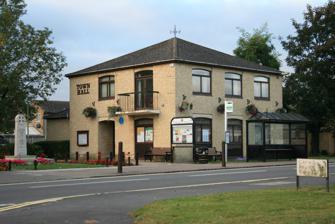
Building: Carterton Town Hall
Country: United Kingdom
Year built: 1983
Municipal building in Carterton, Oxfordshire, England Carterton Town Hall The building in 2009 Location Alvescot Road, Carterton Coordinates 51°45′30″N 1°35′47″W / 51.7583°N 1.5963°W / 51.7583; -1.5963 Built 1983 Architectural style(s) Neoclassical style Shown in Oxfordshire Carterton Town Hall is a municipal building in Alvescot Road in Carterton, Oxfordshire , a town in England. It accommodates the offices and meeting place of Carterton Town Council. History The settlement of Carterton was founded by a property speculator, William Carter, in May 1900. Following the establishment of RAF Brize Norton , just to the south of the settlement, in 1937, the settlement grew steadily, and it adopted town status in about 1980. In the early 1980s, the new council decided to commission a town hall. The site they selected, on the southeast side of Alvescot Road, was open land. Construction of the new building started in 1982. It was designed broadly in the neoclassical style , built in yellow brick and was officially opened by the mayor, Ernest Crapper, in March 1983. The design involved an asymmetrical main frontage of two bays facing onto a small garden adjacent to the building. On the ground floor, there were two segmental headed openings, the left of which contained a recessed doorway and the right of which contained a casement window with a wooden panel below. On the first floor, there was a segmental headed casement window on the left, and a French door with a balcony and iron railings on the right. The building was surmounted by a pitched roof with a weather vane . Internally, the principal room was a small assembly hall which was suitable for meetings but not for social events. A war memorial, in the form of a cross pattée on a pedestal , which was intended to commemorate the lives of local people who had died in the First World War , and which had originally been erected at the crossroads after the war, was relocated to the garden in front of the town hall at that time. In 2004, a blue plaque , intended to commemorate founding of the town by William Carter a century beforehand, was fixed to the front of the building. A small single storey building to the northeast off the town hall, which had accommodated a veterinary practice, was demolished in 2014, allowing the creation of a small market square and landscaping. The town hall was extended to the southeast at that time to create new accommodation for the veterinary practice as well as a new entrance with a porch for the town hall. The previous doorway was partially bricked up and another casement window was installed in its place. The new market square was enhanced by the creation of a sensory garden which was officially opened, adjacent to the town hall, in September 2022. References